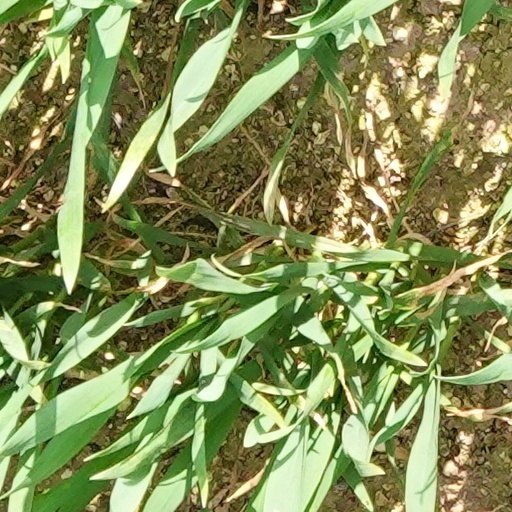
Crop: wheat